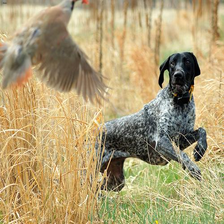
Species: dog
Breed: german shorthaired